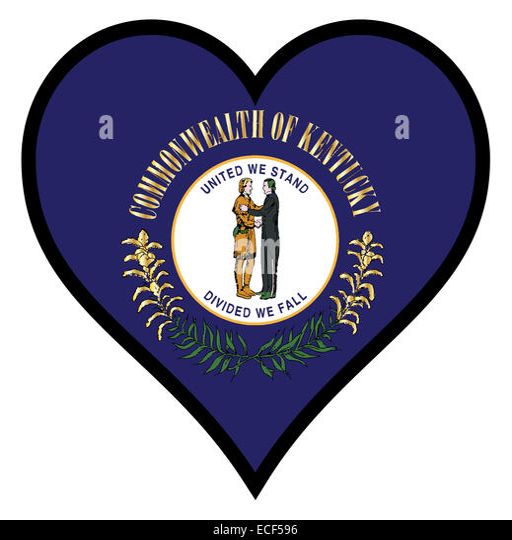
state flag within a heart all over a white background